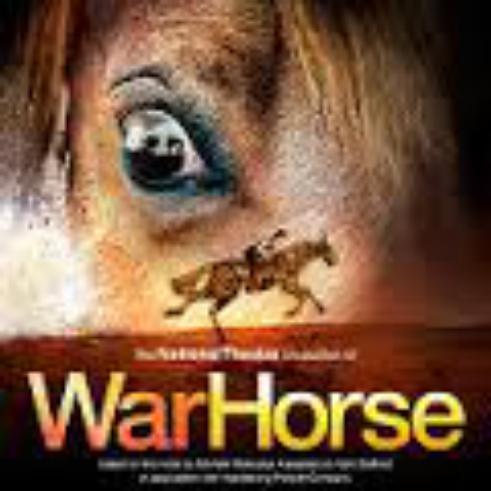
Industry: Leisure